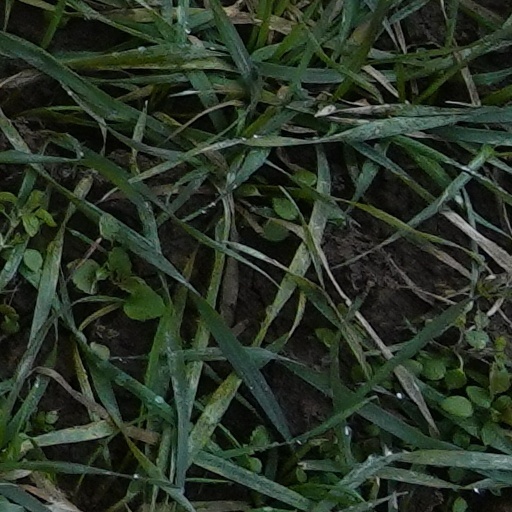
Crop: wheat